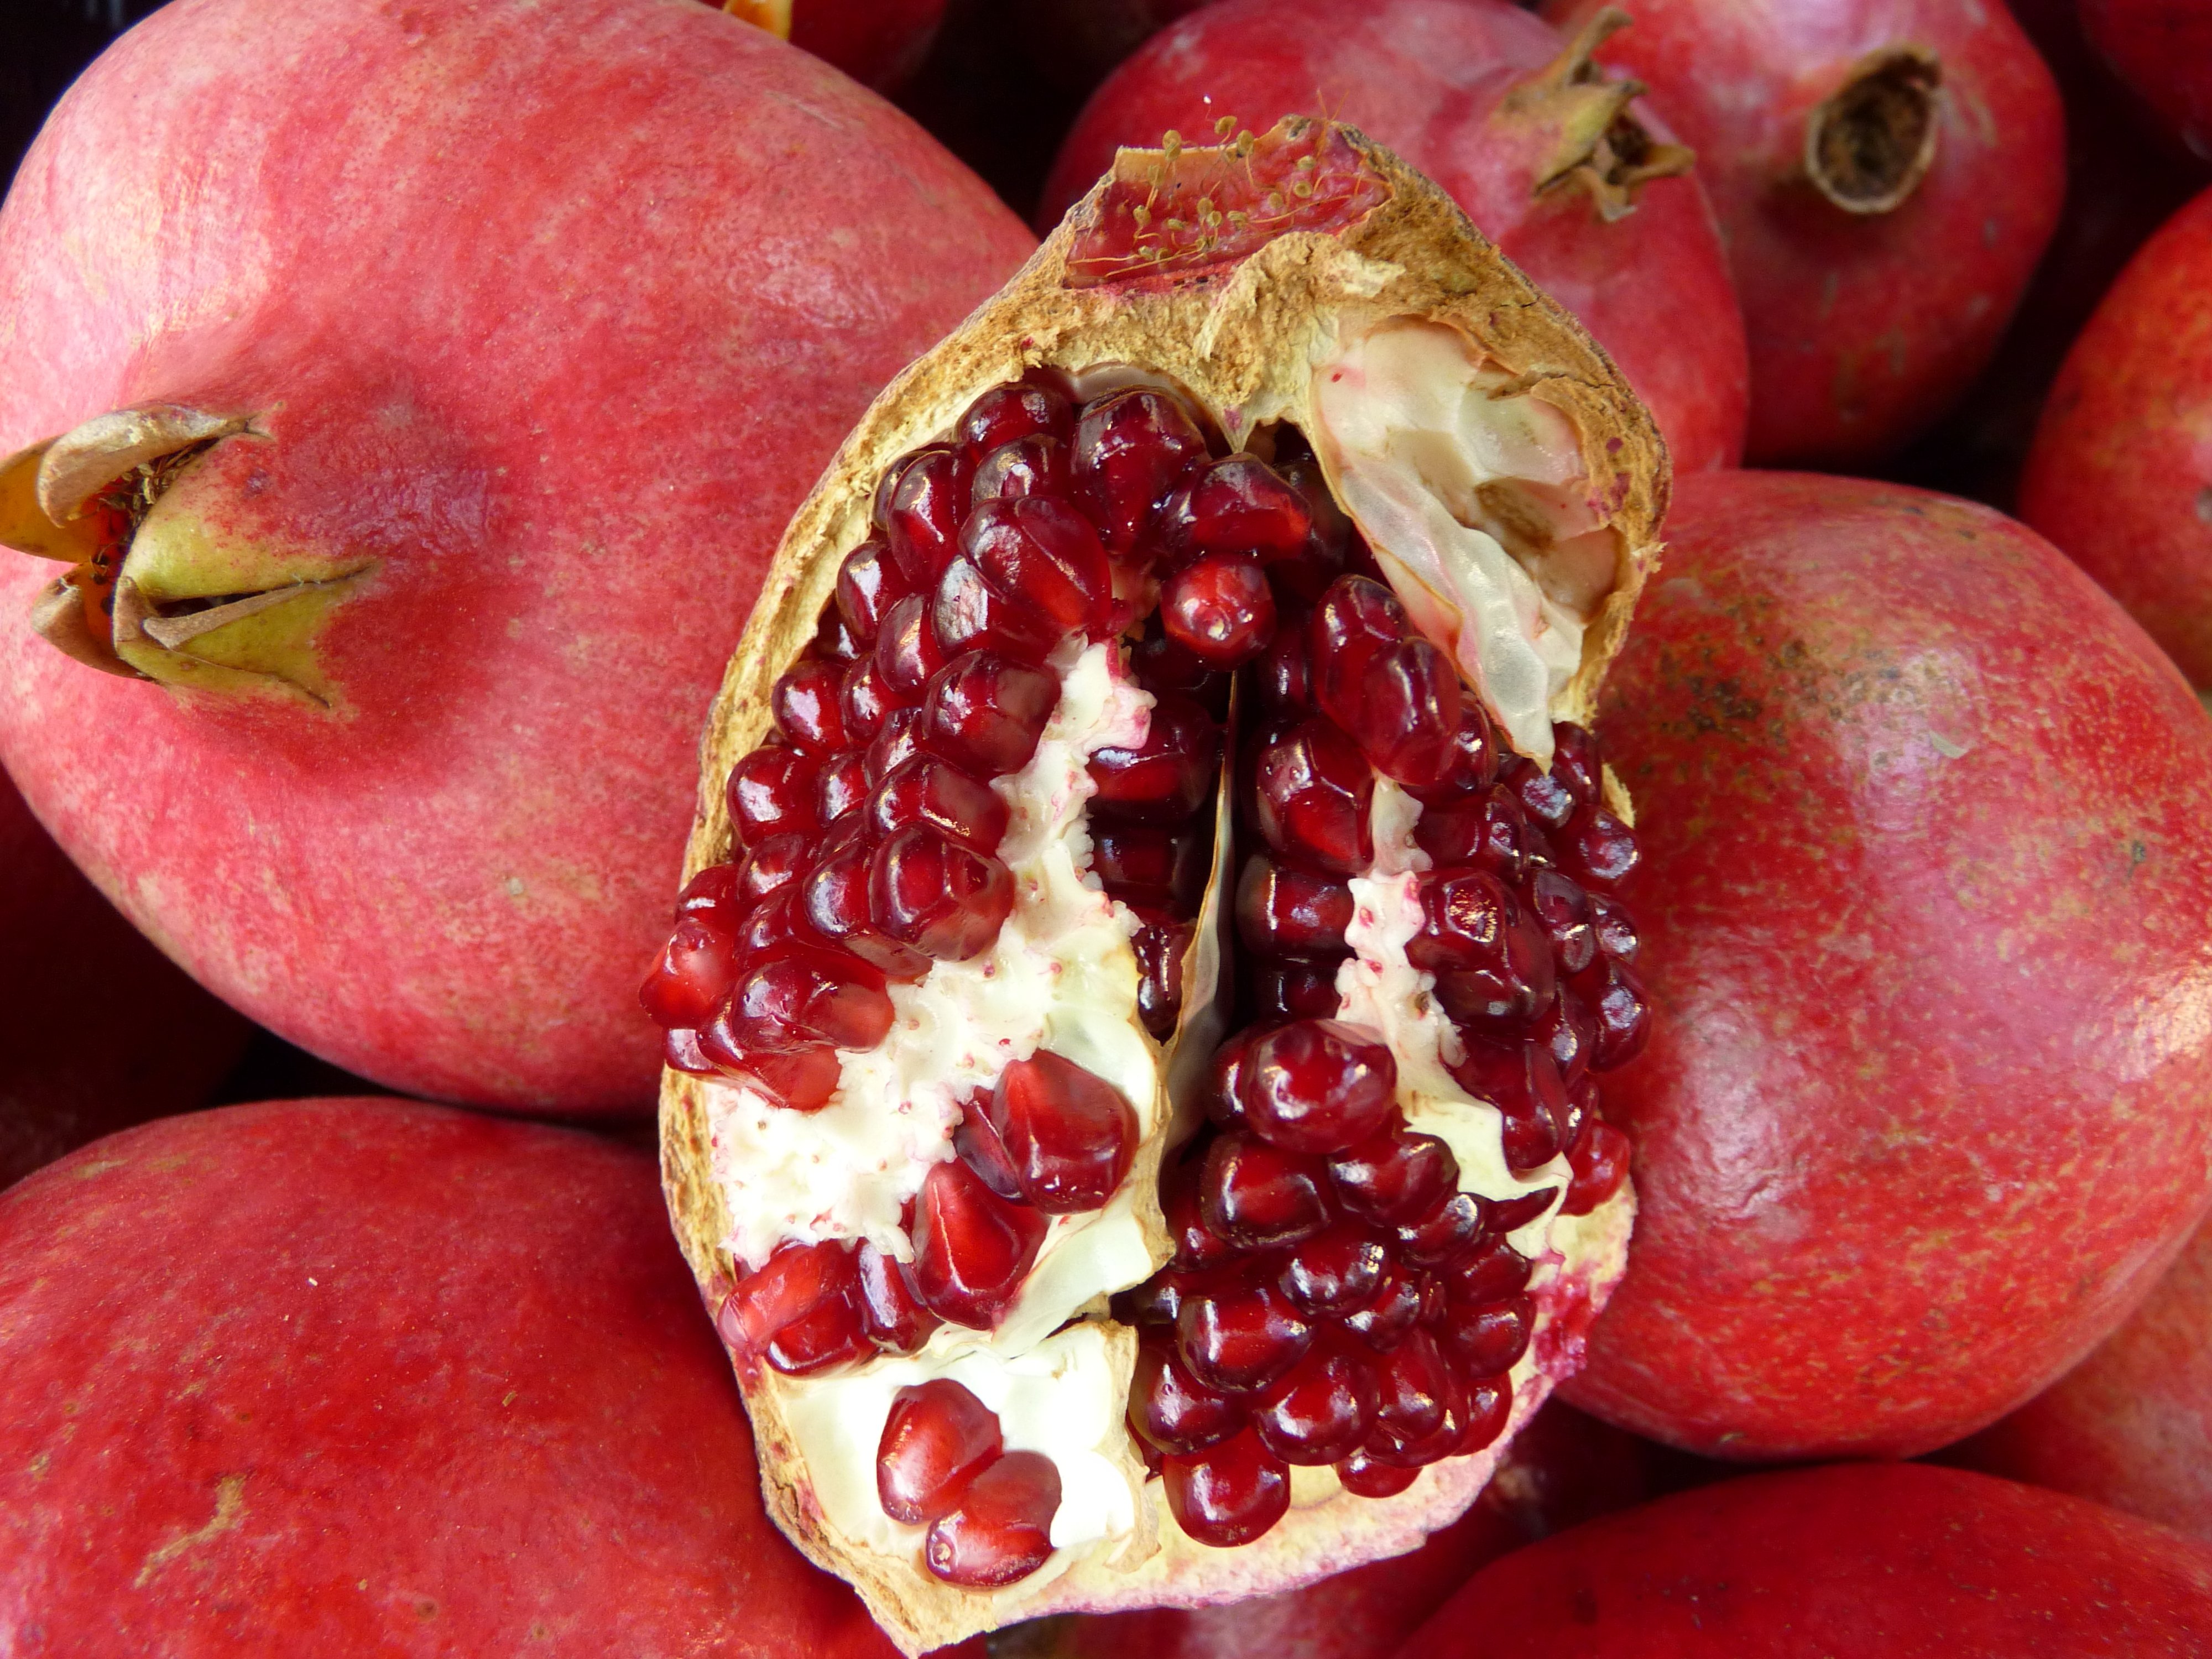
apple, plant, fruit, food, red, produce, healthy, delicious, pomegranate, vitamins, cores, frutti di bosco, zante currant